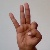
The image shows a hand gesture representing the letter 'F' in Indian Sign Language.